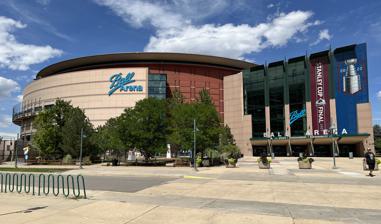
Building: Ball Arena
Country: United States of America
Year built: 1999
Multi-purpose indoor arena in Denver "Pepsi Center" redirects here. For the arena in Newfoundland and Labrador, see Corner Brook Civic Centre . For other arenas to which Pepsi owns naming rights, see Pepsi Arena (disambiguation) . Ball Arena Ball Arena in August 2022 Ball Arena Location within Colorado Show map of Colorado Ball Arena Location within the United States Show map of the United States Former names Pepsi Center (1999–2020) Address 1000 Chopper Circle Location Denver , Colorado , U.S. Coordinates 39°44′55″N 105°0′27″W / 39.74861°N 105.00750°W / 39.74861; -105.00750 Public transit RTD : E W at Ball Arena–Elitch Gardens station Owner Kroenke Sports and Entertainment Capacity 18,000 Detailed capacity Basketball: 19,520 (2017–present) 19,718 (2016–17) 19,155 (2006–16) 19,099 (1999–2006) Hockey: 17,809 (2017–present) Lacrosse: 17,809 (2017–present) Arena Football: 17,417 Concerts: 20,000 Special events: 21,000 Field size 675,000 sq ft (62,700 m 2 ) Construction Broke ground November 20, 1997 Opened October 1, 1999 Construction cost US$187 million (US$355 million in 2023 dollars ) Architect HOK Sport Project manager ICON Venue Group Structural engineer Thornton Tomasetti Services engineer M-E Engineers General contractor Mortenson Construction Tenants Colorado Avalanche ( NHL ) (1999–present) Denver Nuggets ( NBA ) (1999–present) Colorado Mammoth ( NLL ) (2003–present) Colorado Crush ( AFL ) (2003–2008) Website ballarena .com Ball Arena (formerly known as Pepsi Center ) is a multi-purpose indoor arena located in Denver , Colorado. It is situated at Speer Boulevard, a main thoroughfare in downtown Denver , and is served by two nearby exits off Interstate 25 . A light rail station is on the western side of the complex. Opened in 1999, it is the home arena of the Denver Nuggets of the National Basketball Association (NBA), the Colorado Avalanche of the National Hockey League (NHL), and the Colorado Mammoth of the National Lacrosse League (NLL). History Original Pepsi Center logo (1999–2009) The arena replaced McNichols Sports Arena as the home of the Avalanche and Nuggets. Groundbreaking for the arena on the 4.6-acre (19,000 m 2 ) site was held on November 20, 1997, before reaching completion and opening in October 1999. Also included in the complex are a basketball practice facility used by the Nuggets, and the Breckenridge Brewery Mountain House , a restaurant accessible from within and outside the Center itself. The atrium of the building houses a suspended sculpture depicting various hockey and basketball athletes in action poses. Prior to the 2013–14 season, the octagonal scoreboard that was in use since the arena's opening was replaced with a new four-sided rectangular scoreboard. The two center faces measure 27 by 48 feet (8.2 m × 14.6 m) long, while the two end faces measure 21 by 25 feet (6.4 m × 7.6 m) wide. From its opening through 2020, the naming rights to the arena were held by PepsiCo , under which it was known as Pepsi Center. On October 22, 2020, the naming rights were sold to Broomfield -based Ball Corporation as part of a global multi-year agreement with Kroenke Sports & Entertainment (KSE), which also makes it the exclusive "sustainability partner" of the arena. As part of the agreement, all KSE-owned sports teams and venues will employ recyclable aluminum products provided by Ball to reduce plastic waste , with Ball Arena to transition to serving concessions in aluminum packaging by 2022. Events Hockey The arena hosted the 2001 NHL All-Star Game , plus two Stanley Cup Finals series in 2001 and 2022 . The Avalanche won both times, the first at home. The inside of Ball Arena during a Colorado Avalanche game in 2023 In 2007, the west regionals of the NCAA Division I hockey tournament were held at the arena, hosted by the University of Denver . The following year, it hosted the Frozen Four round of the 2008 tournament . On January 12, 2025, the first Professional Women's Hockey League (PWHL) game in Denver was played at the arena between the Montreal Victoire and the Minnesota Frost ; 14,018 fans attended, setting a new record for attendance of women's hockey in the United States. Basketball Ball Arena hosted the 2005 NBA All-Star Game , and hosted three games of the 2023 NBA Finals . The Nuggets won the 2023 NBA championship at home in Game 5 on June 12 of that year, the first title in franchise history, ending a 47–year drought. The arena has hosted games of the NCAA Division I men's basketball tournament in 2004, 2008, 2011, 2016, and 2023. In 2012, the NCAA Women's Final Four was played at the arena, hosted by the Mountain West Conference . From 2004 to 2006, the arena hosted the Mountain West's men's conference tournament . Mixed martial arts UFC held its first event at the arena, UFC 135: Jones vs. Rampage , on September 24, 2011. It also hosted UFC 150: Henderson vs. Edgar II the following August. The UFC returned to the arena in 2017 for UFC on Fox: Shevchenko vs. Peña . The promotion returned to the arena the following year in November for UFC Fight Night: The Korean Zombie vs. Rodríguez . The arena most recently held UFC on ESPN: Namajunas vs. Cortez and ONE Championship 's ONE 168 in  July & September 2024 respectively. Professional wrestling The arena has hosted various WWE (and in the past, WCW ) television broadcasts. The "Denver Debacle" The then-named Pepsi Center's interior during the 2008 Frozen Four hockey tournament, with the scoreboard used from 1999 to 2013. On May 18, 2009, WWE cancelled and moved three events it had scheduled in Colorado, including a WWE Raw taping on May 25, 2009, at Pepsi Center, after the Denver Nuggets were scheduled to play Game 4 of the NBA Western Conference finals against the Los Angeles Lakers on the same date. The affected events were all moved to the Lakers' home arena of Staples Center , while WWE rescheduled an August 7 taping of Raw for Pepsi Center. In an appearance on KUSA , WWE chairman Vince McMahon accused the "inept management" of team and arena owner Stan Kroenke as having led to the conflict. A KSE spokesperson stated that "despite the propaganda campaign launched by WWE and Chairman Vince McMahon, the KSE team maintained a professional manner throughout this process. We had hoped for, and worked hard toward an amicable resolution - which we verbally had on Tuesday." The conflict would be referenced during the ensuing May 25 Raw , which opened with a skit between impersonators of Kroenke and Lakers owner Jerry Buss . "Kroenke" boasted about the Nuggets and his indifference to WWE and its fans. Mr. McMahon subsequently entered the ring, jokingly proposed the formation of his own basketball league, the XBA (a reference to his ill-fated XFL ), and shoved "Kroenke" down — threatening that people who "push" WWE's fans would get "pushed back". In the main event, a 5-on-5 tag team match was held, where a face team wearing Lakers jerseys ( John Cena , Batista , Jerry Lawler , MVP , and Mr. Kennedy ) defeated a heel team wearing Nuggets jerseys ( Randy Orton , The Miz , Cody Rhodes , Ted DiBiase , and Big Show ). Other events Ball Arena has hosted a wide array of music concerts and other events since opening in 1999. Celine Dion performed a sold-out show at the venue - the first event of any kind at the location, on October 1, 1999. Celine dedicated the show to the Columbine community following the school shooting that occurred less than six months prior . Since then, artists such as Lady Gaga , Katy Perry , Coldplay , Demi Lovato , Nick Jonas , Christina Aguilera , Britney Spears , Taylor Swift , Imagine Dragons , Pink , NSYNC , Shania Twain , Cher , KISS , Justin Timberlake , Elton John , Twenty One Pilots , Madonna and Kylie Minogue have held concerts at the arena. During the week of July 2–8, 2007, the arena hosted the International Convention and Contests of the Barbershop Harmony Society , a men's singing organization. After a short-lived race at the Denver Civic Center in the early 1990s, the Champ Car World Series ran an annual street circuit race around Pepsi Center, the Grand Prix of Denver . The race was discontinued after the 2006 event. The majority of the 2008 Democratic National Convention was held at the arena, culminating with the official nomination of then-Senator Barack Obama as the Democratic Party's candidate for the 2008 presidential election . However, the closing night of the convention, including Obama's acceptance speech, was instead held at Invesco Field at Mile High . Madonna's concert on October 18, 2012, as part of her MDNA Tour (2012) drew controversy and complaints from critics and fans alike. Not only was the show reported to have started three hours late, but it also used fake guns during a violence-inspired performance of her tracks " Revolver " and " Gang Bang ". The performance took place less than three months after a mass shooting at a movie theatre in nearby Aurora, Colorado , driving feelings that its inclusion was insensitive and in poor taste. See also List of indoor arenas by capacity References